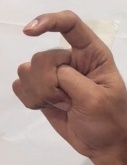
ASL sign: X